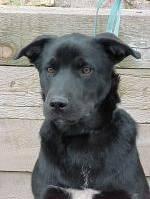
dog